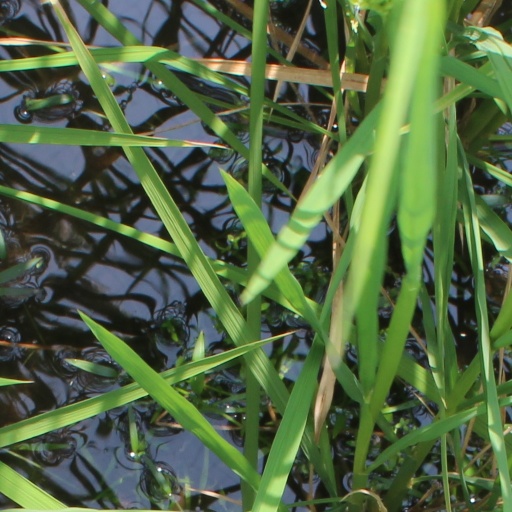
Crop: rice